Ricky Schmitt

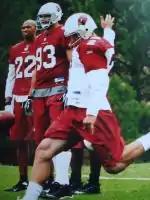
Schmitt with the Arizona Cardinals in 2007

Ricky William Schmitt (born August 17, 1985) is a former gridiron football punter and place kicker. He was signed by the Arizona Cardinals as an undrafted free agent in 2007. He played college football at Shepherd University.